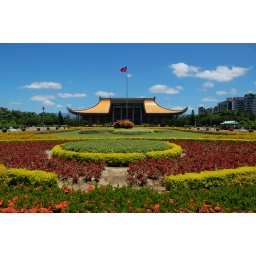
colorful flower in front of the Memorial